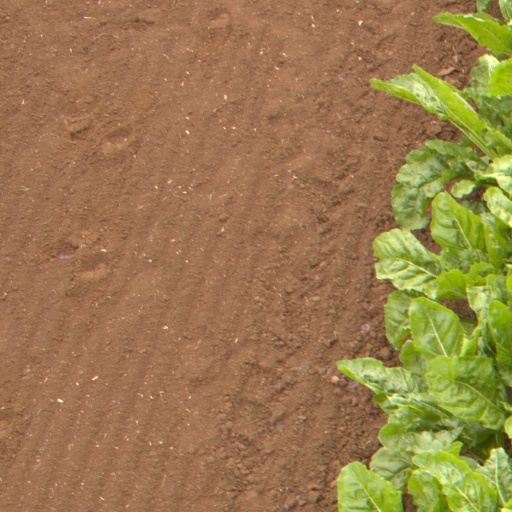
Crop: sugar beet